Perfume

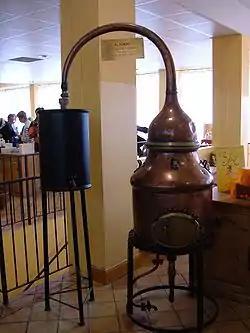
An old perfume still on display at Fragonard

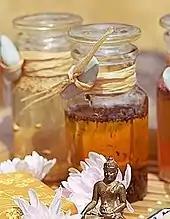
Indian Patchouli - Tincture

Although fragrant extracts are known to the general public as the generic term "essential oils", a more specific language is used in the fragrance industry to describe the source, purity, and technique used to obtain a particular fragrant extract.